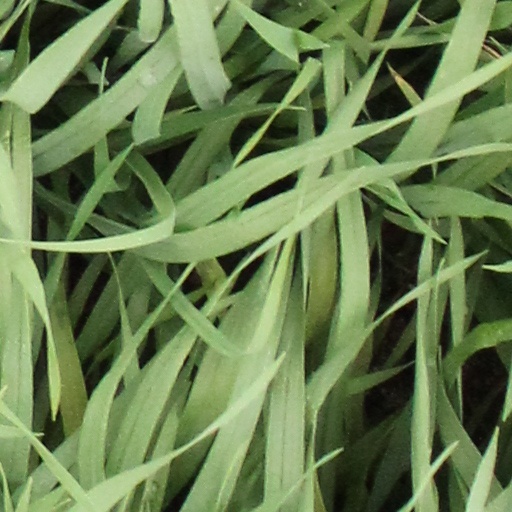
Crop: wheat